Hurricane Keith

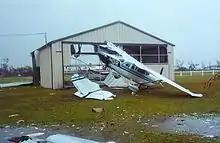
Destruction to an airplane hangar in Belize

While Keith was offshore from Belize, northerly winds blew water out of the Bay of Chetumal. There were reports of people walking onto the temporarily dry bay floor, despite the potential for the waters to return in the event of shifting winds. At Caye Caulker, the hurricane produced a storm surge from the west. Winds were unofficially estimated to have reached in the offshore islands of Belize. Wind gusts on the mainland reached at Philip S. W. Goldson International Airport. Due to its slow motion, Keith dropped heavy rainfall, amounting to over in many parts of the country. The highest recorded precipitation total was at the international airport in Belize City.